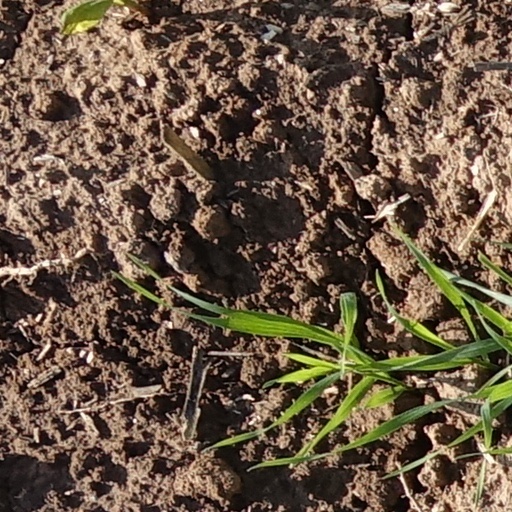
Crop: wheat